Blonde Ice

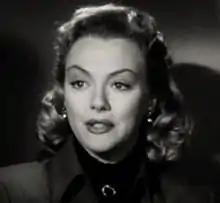
Leslie Brooks as Claire Cummings Hanneman

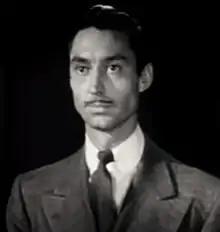
James Griffith as Al Herrick

"Blonde Ice" was originally directed by Jack Bernhard, a British-American director responsible for films such as Decoy (1946), Unknown Island (1948), and The Second Face (1950). Some sources state that much acclaimed B movie director Edgar G. Ulmer was the uncredited original screenwriter of the film. although this may be an error of faulty memory. During a 1970 interview with director and film historian Peter Bogdanovich, Ulmer claimed that after the huge box office success of "Double Indemnity" (1944) he wrote a rip-off script with the working title "Single Indemnity" for film producer Sigmund Neufeld. He erroneously believed that Neufeld's film was finally released as "Blonde Ice". However, "Blonde Ice" was neither produced by Neufeld, nor does its plot resemble that of "Double Indemnity". The film Ulmer was actually referring to was released under the title "Apology for Murder" (1945).